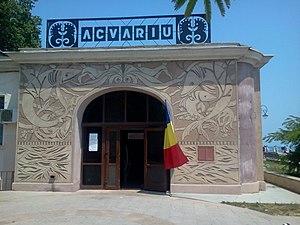
Constanța, parfois écrit Constanza, en grec Κωνστάντζα / Konstantsa, en turc : Köstence, en bulgare Кюстѐнджа, est une ville portuaire de l'est de la Roumanie située sur les rives occidentales de la mer Noire : elle est le chef-lieu du județ de Constanța en Dobrogée.
Un aquarium public est un établissement ouvert au public pour l'observation des espèces aquatiques dans des aquariums exposés dans un but commercial ou éducatif.